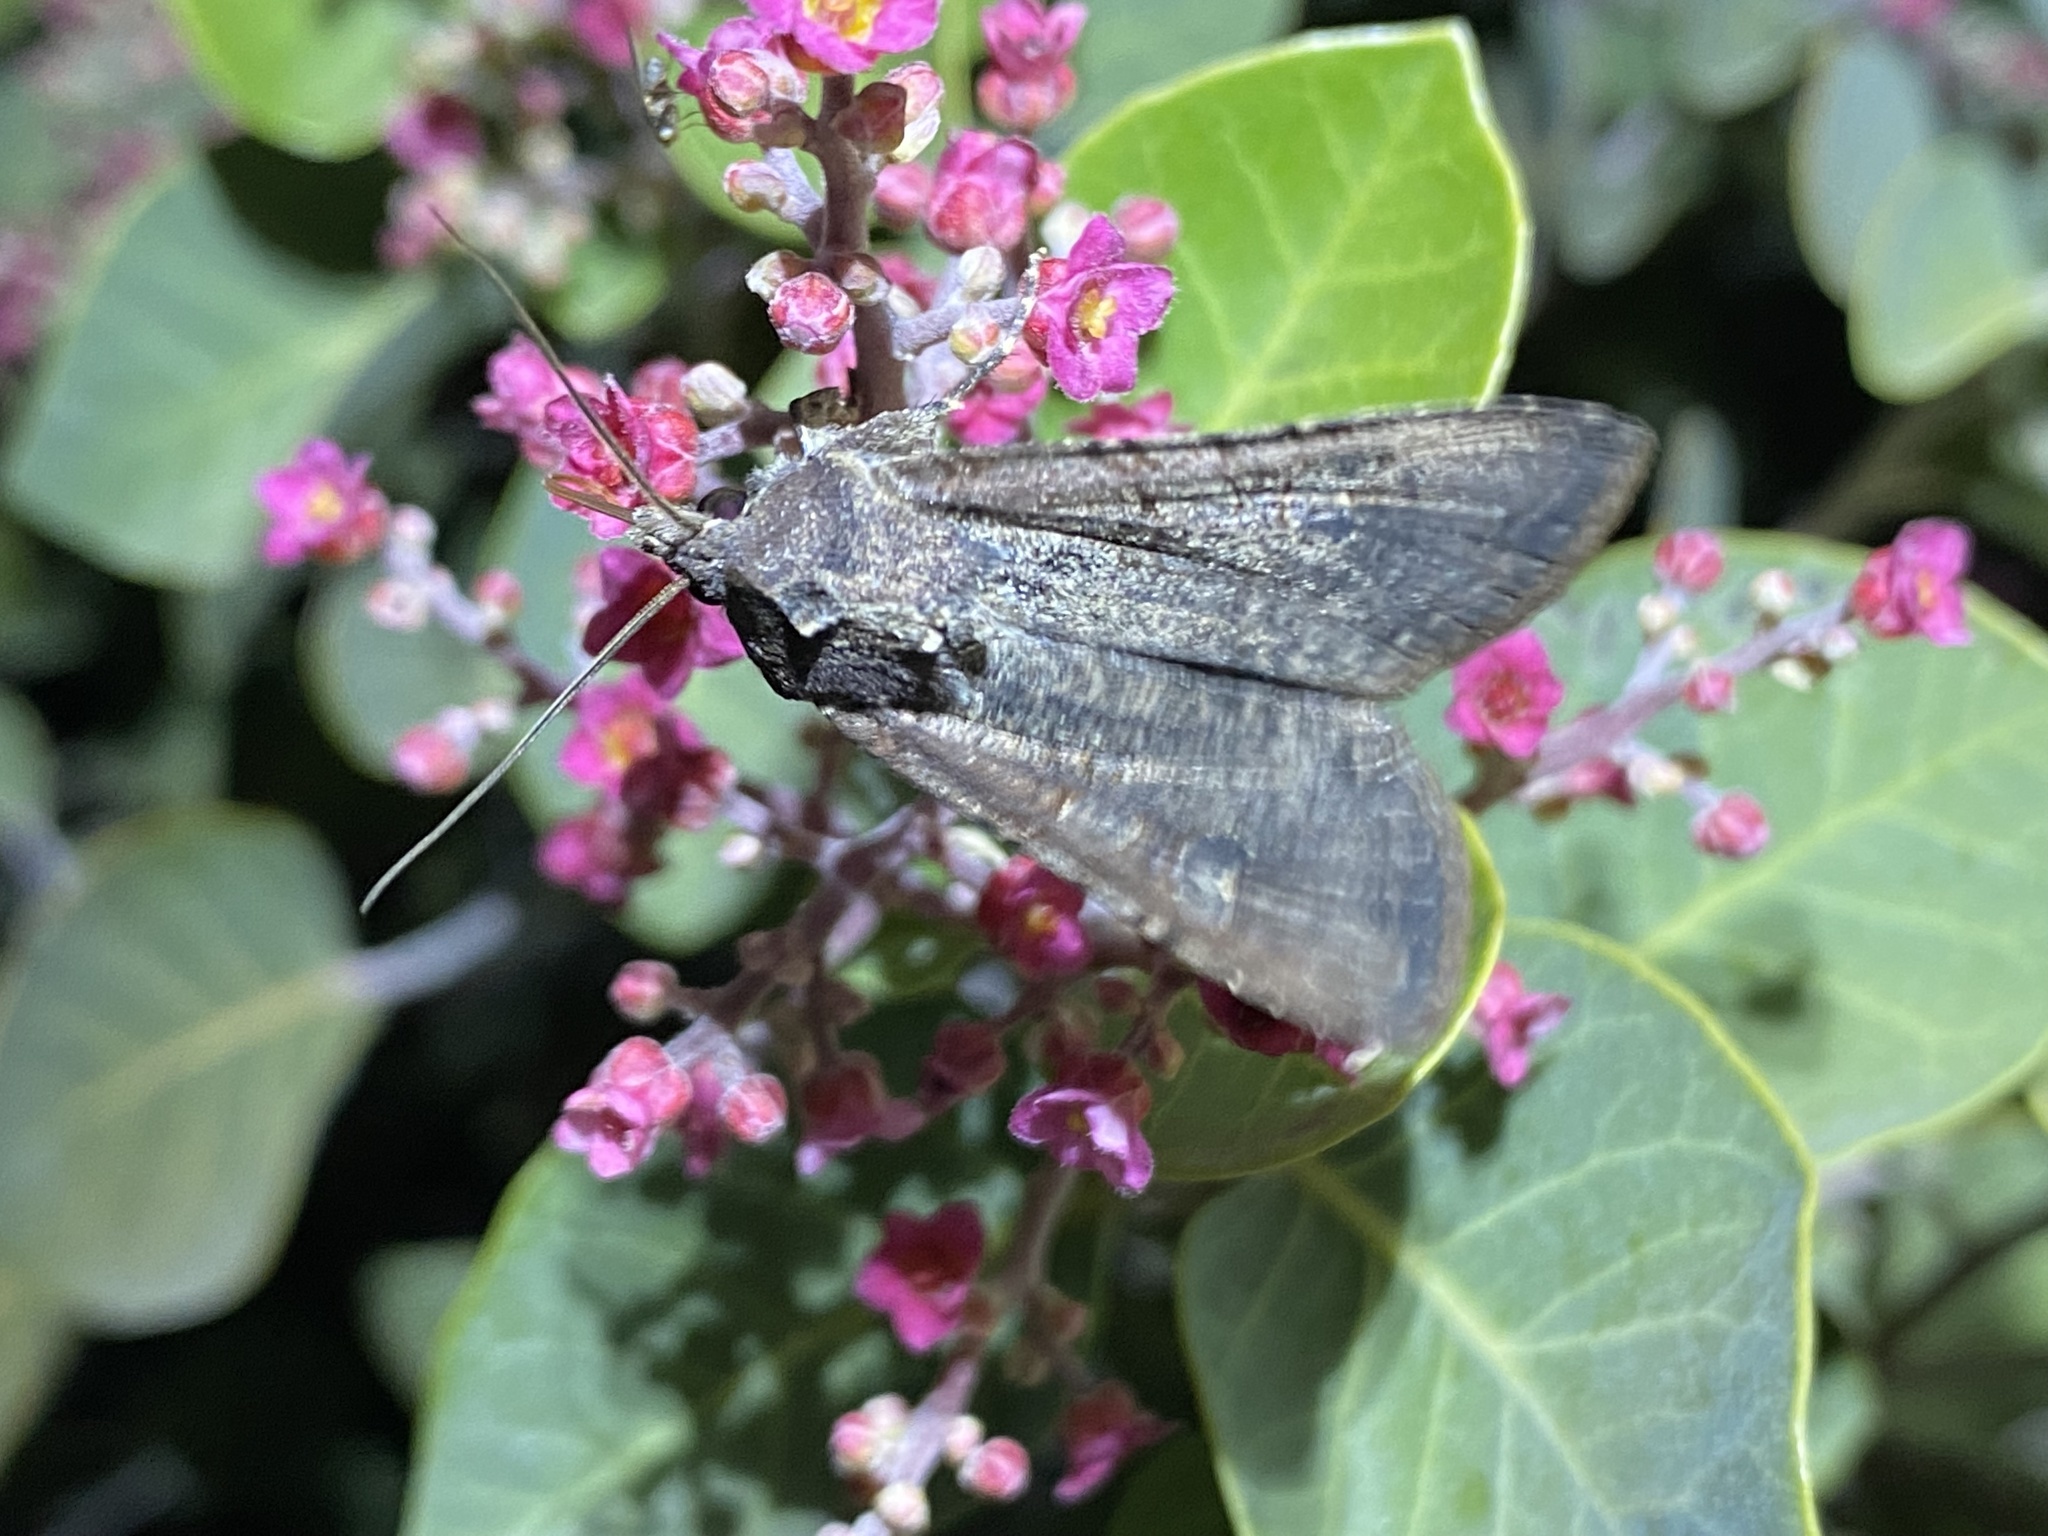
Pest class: cutworms